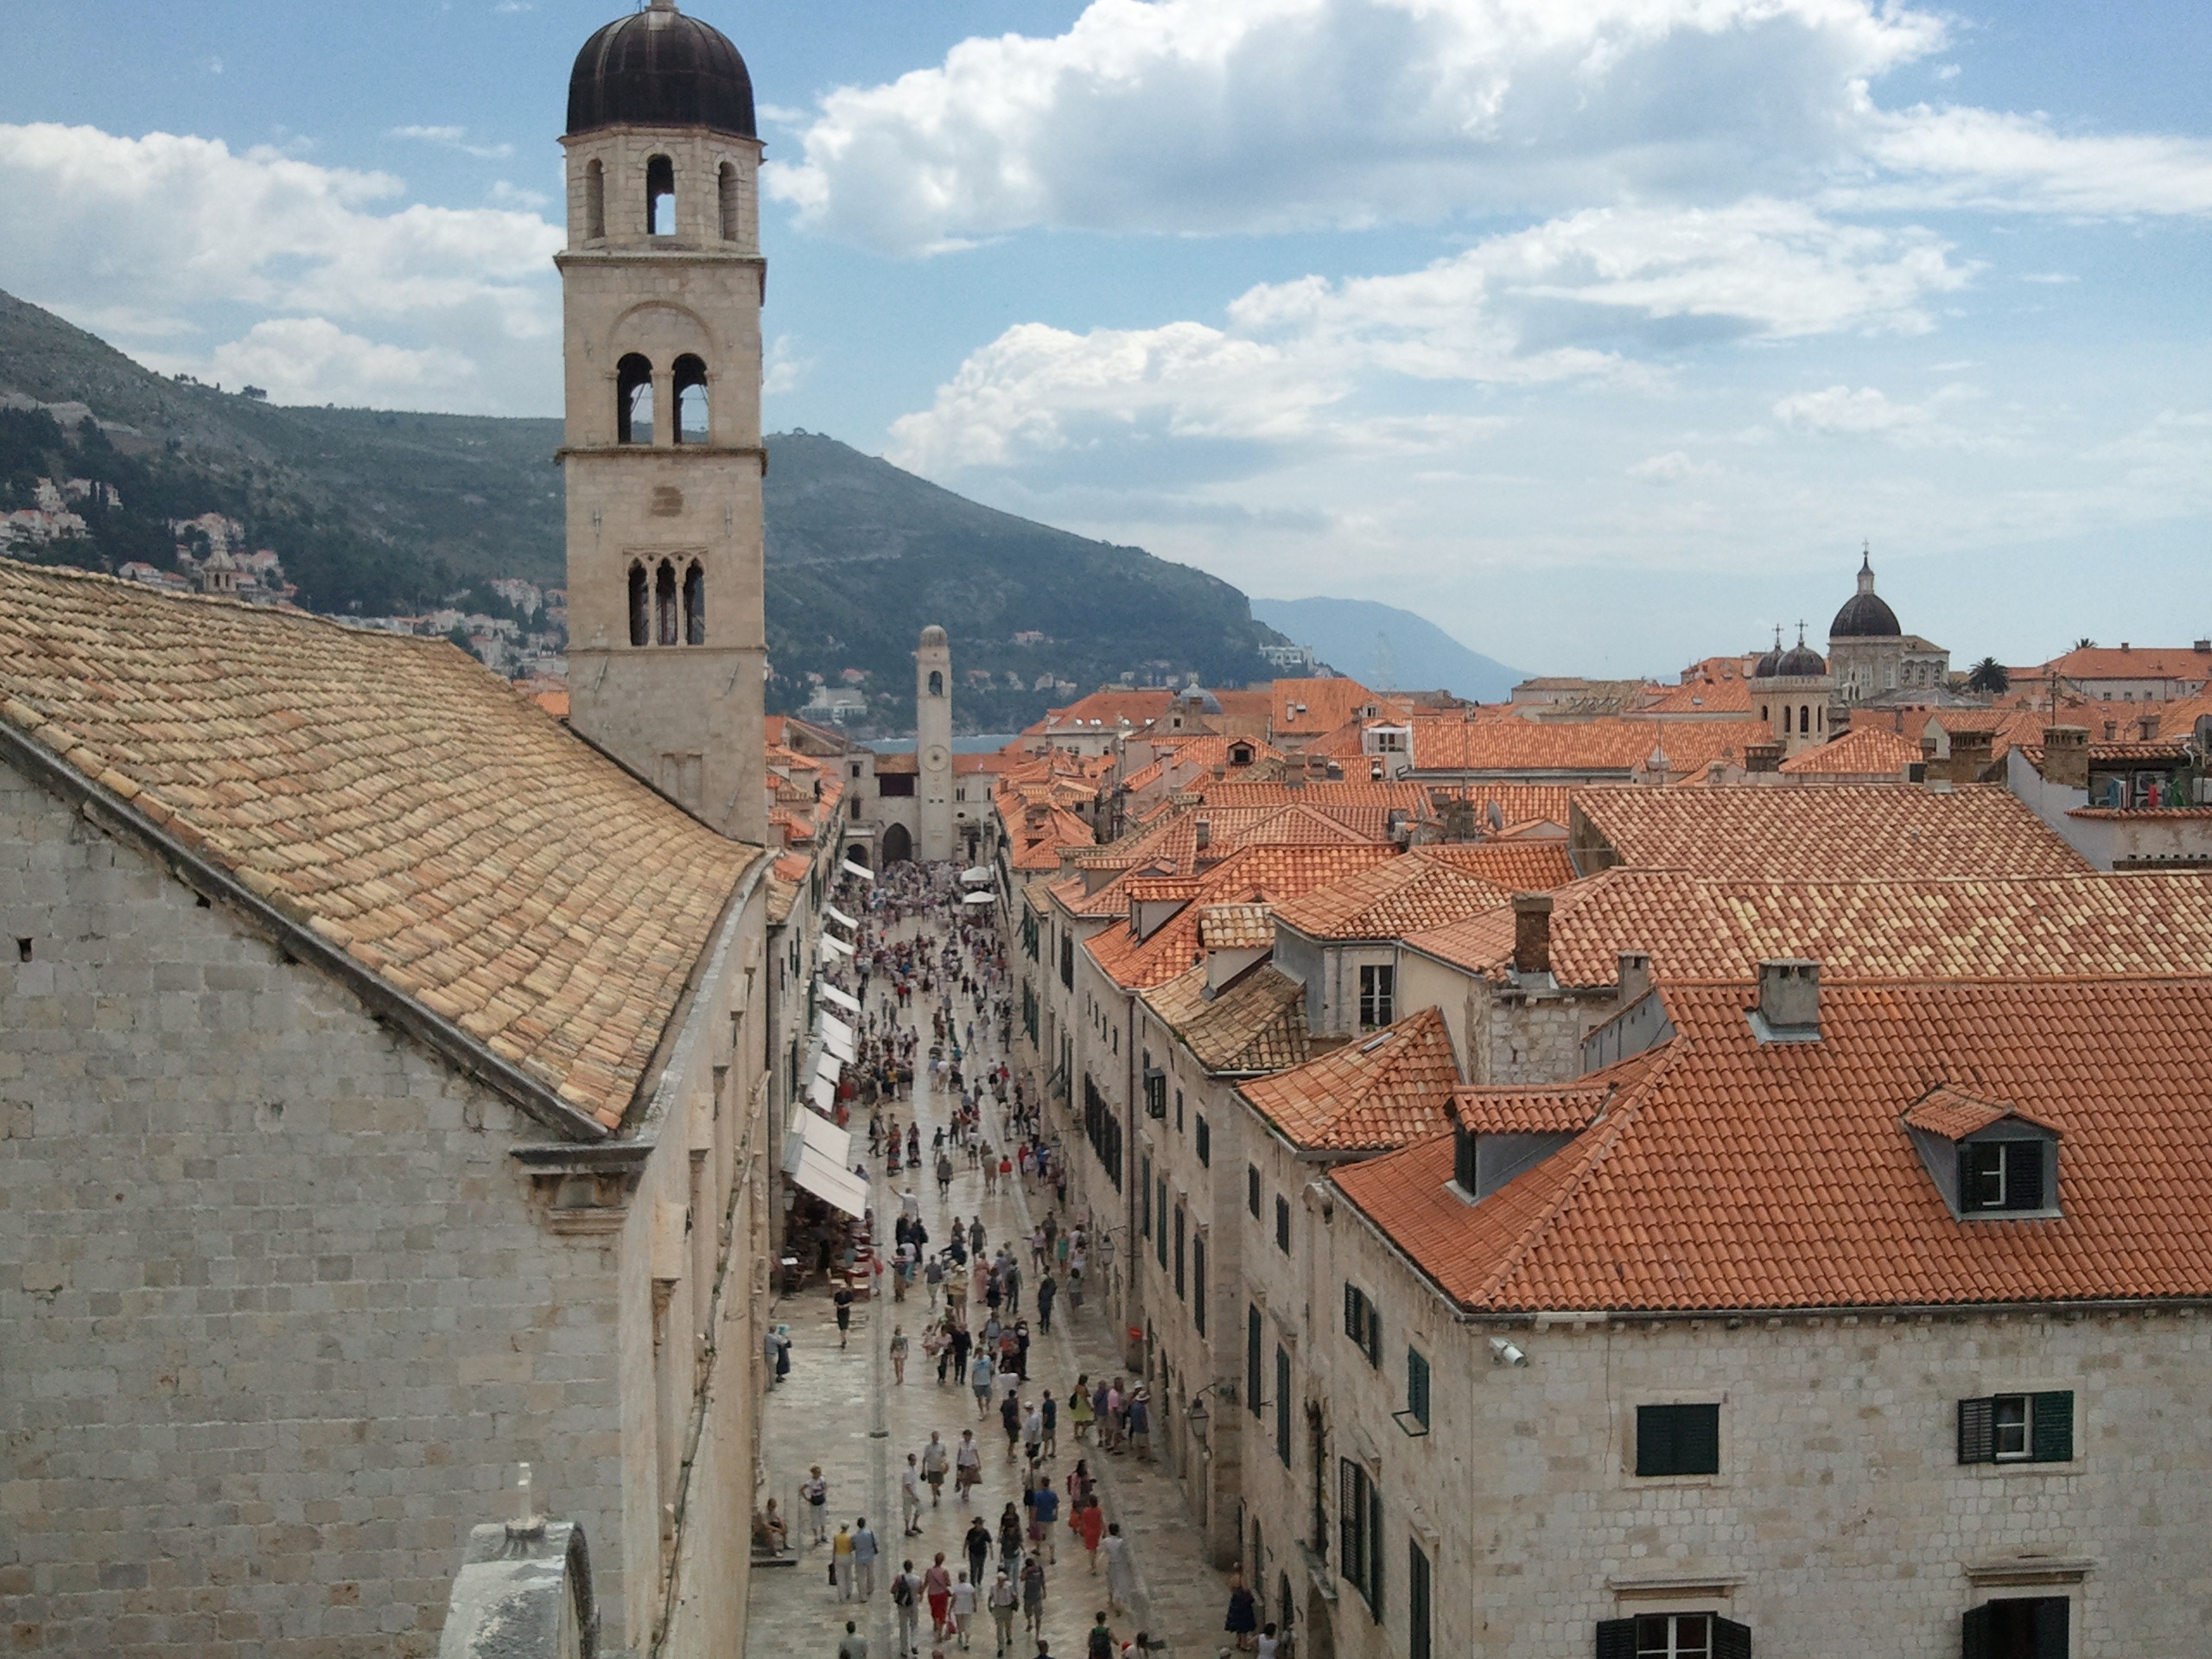
town, building, village, tower, castle, landmark, church, fortification, tourism, place of worship, bell tower, croatia, dubrovnik, monastery, dalmatia, unesco world heritage site, historic site, ancient history, human settlement